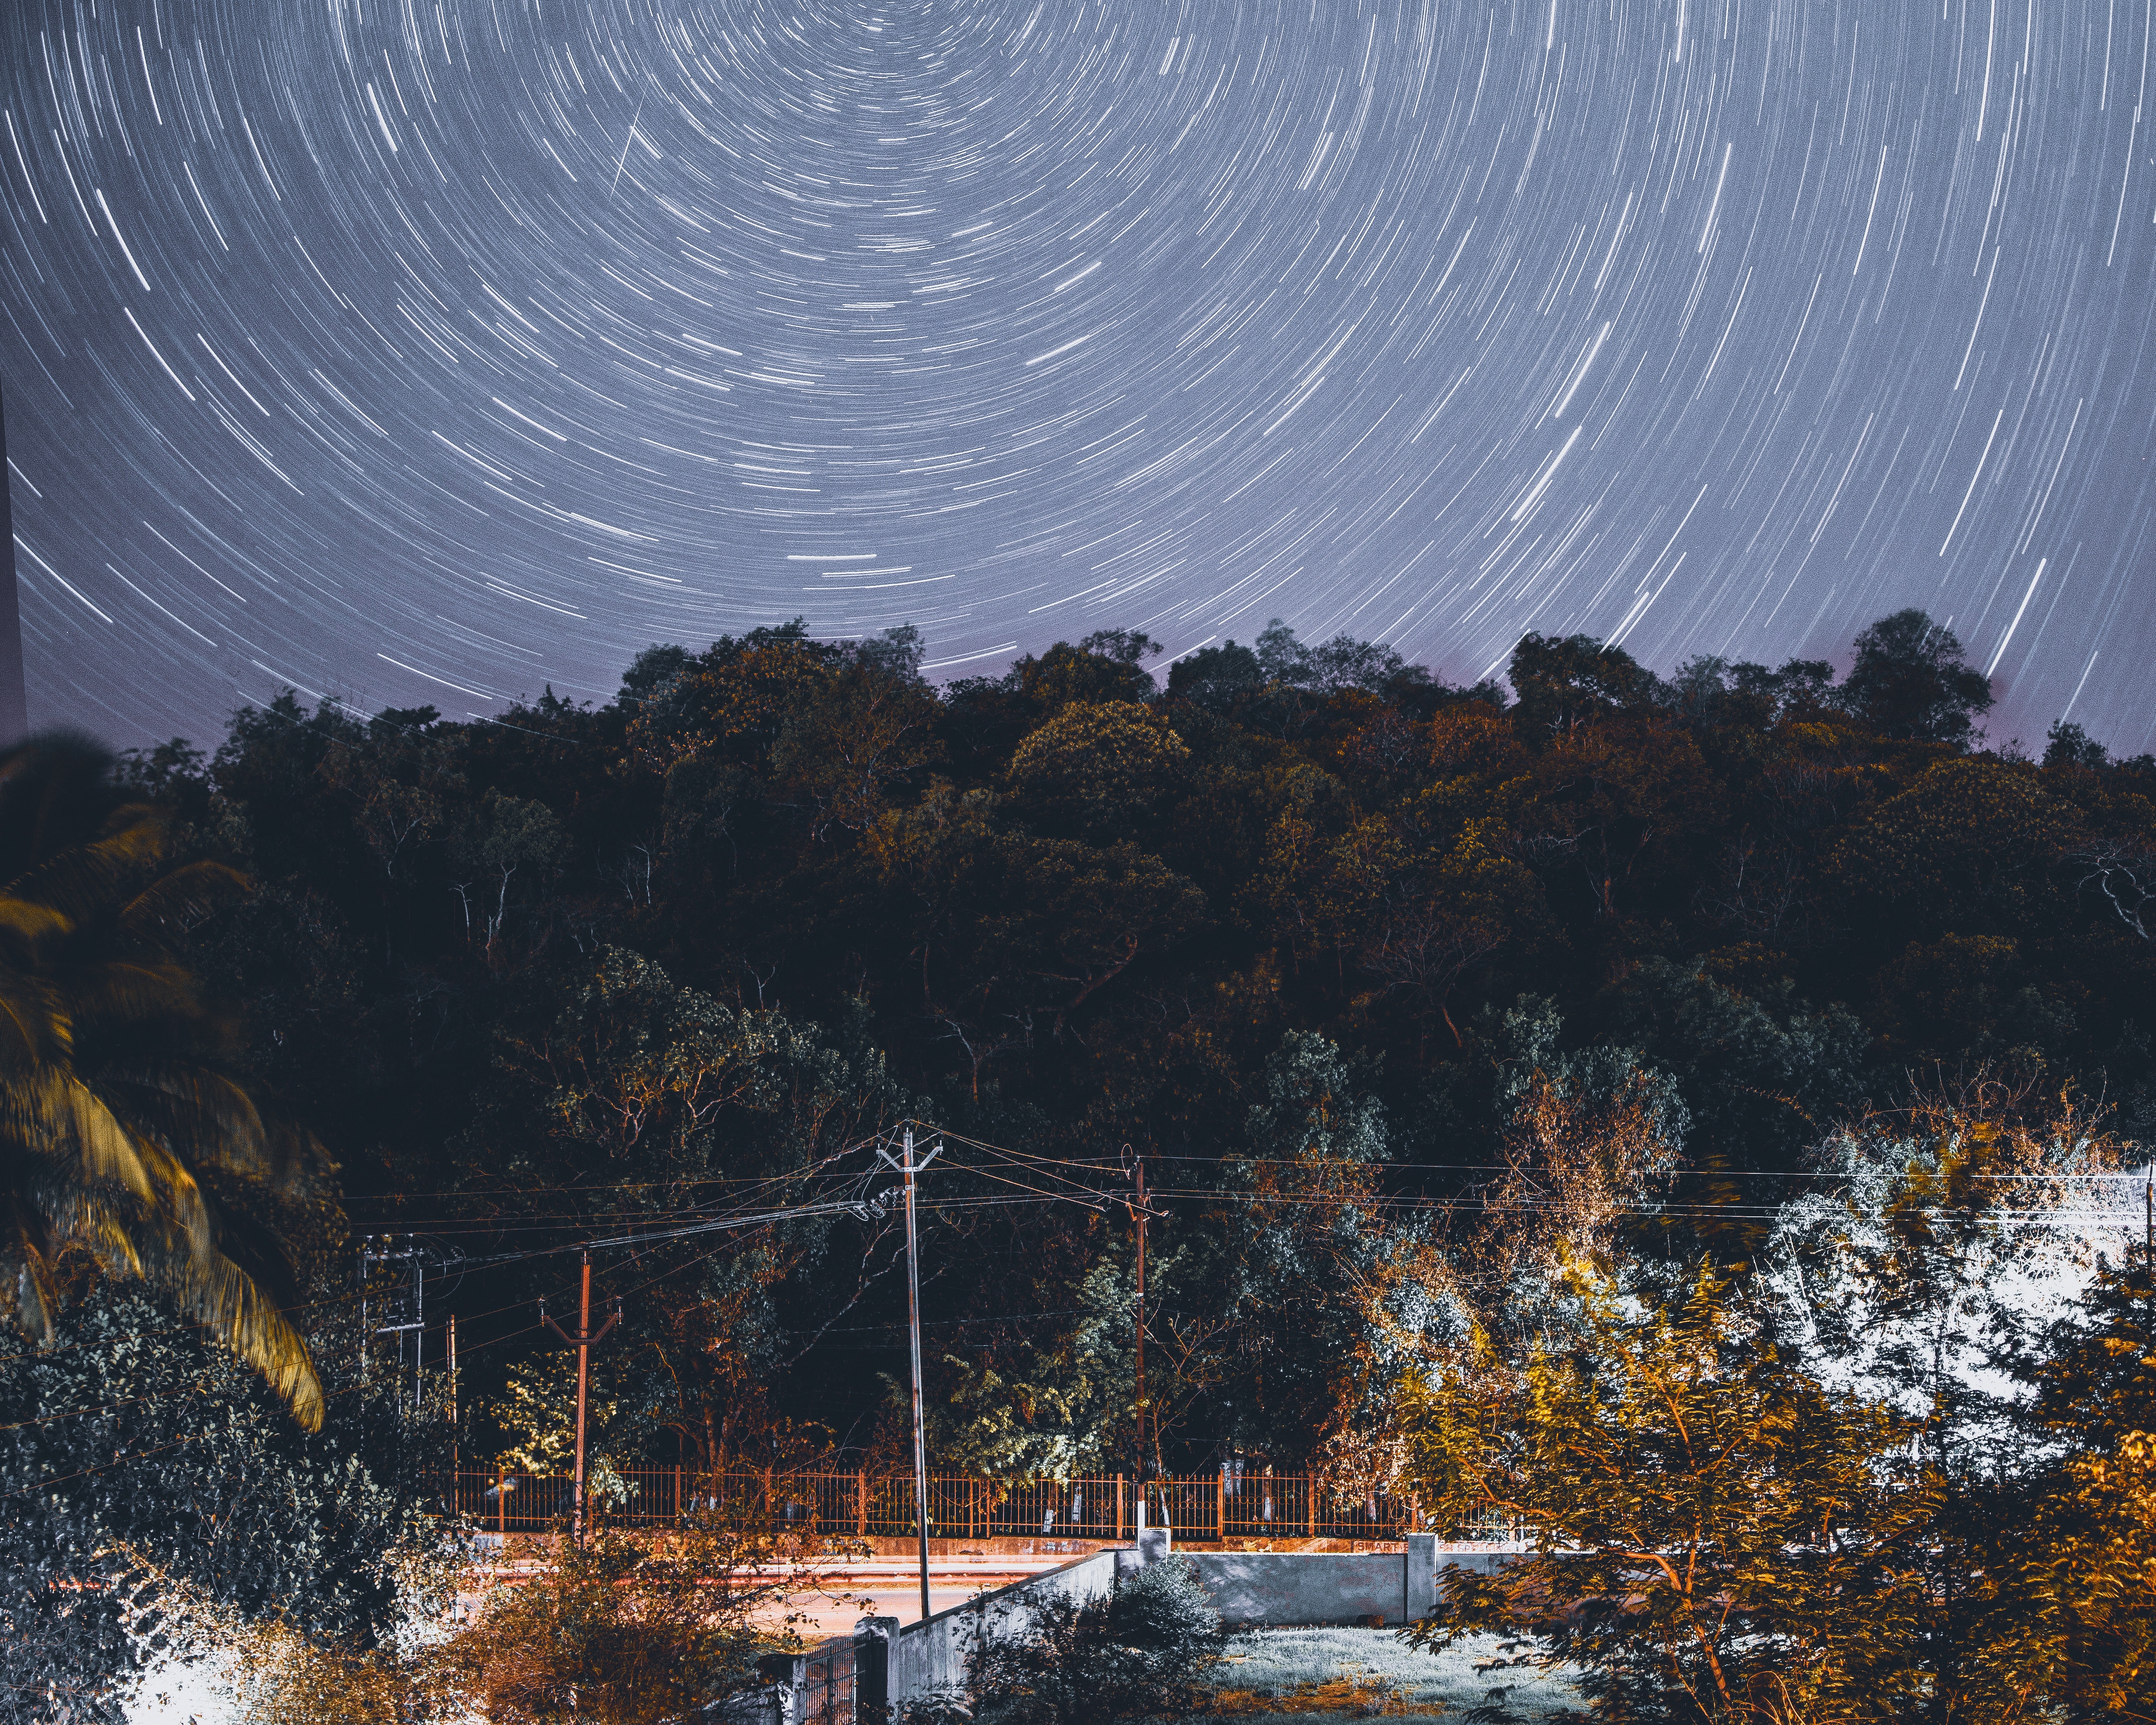
sky, tree, night, cloud, atmosphere, astronomical object, space, mountain, landscape, earth, reflection, plant, hill, winter, house, world, star